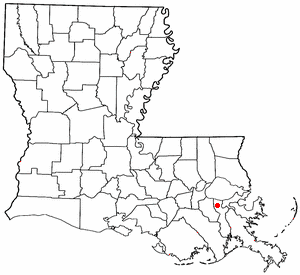
Waggaman est une census-designated place de la paroisse de Jefferson, en Louisiane, aux États-Unis. Elle est située sur la rive ouest du Mississippi, au sud de Kenner.